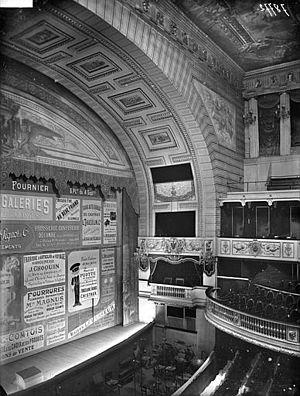
Opéra-théâtre de Besançon - Vue intérieure
Le théâtre Ledoux est une salle de spectacle, d'opéra, de théâtre et de concert, située dans le centre historique de Besançon, anciennement connue sous le nom théâtre musical.